Baltimore Memorial Stadium

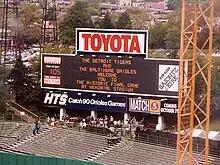
Scoreboard before the final Orioles home game, October 6, 1991

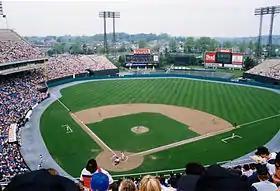
The residential neighborhood of Ednor Gardens-Lakeside surrounding Memorial Stadium to the north was visible just beyond the outfield, pictured here in 1991

Both the new Orioles and the Colts had some great successes over coming years, with both teams becoming among the winningest and competitive franchises in their respective leagues during the late 1950s and throughout the decade of the 1960s.